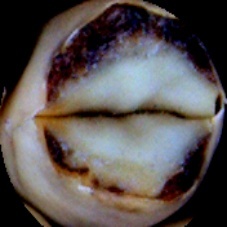
Label: Broken